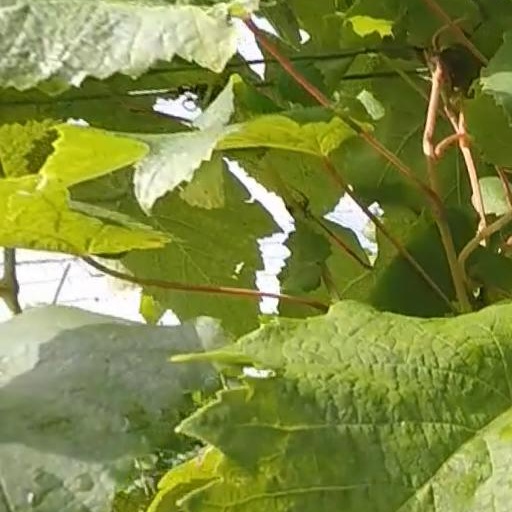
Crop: grape